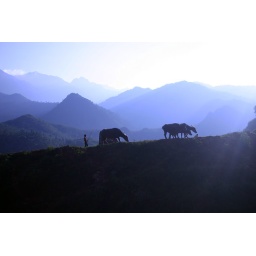
Buffalo's on a mountain are being herded by a boy from a nearby village.